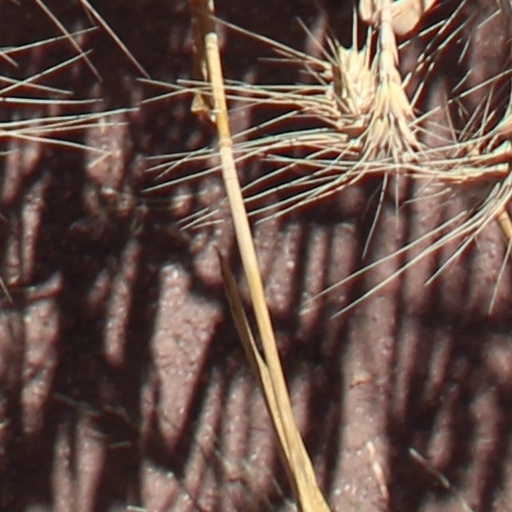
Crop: wheat